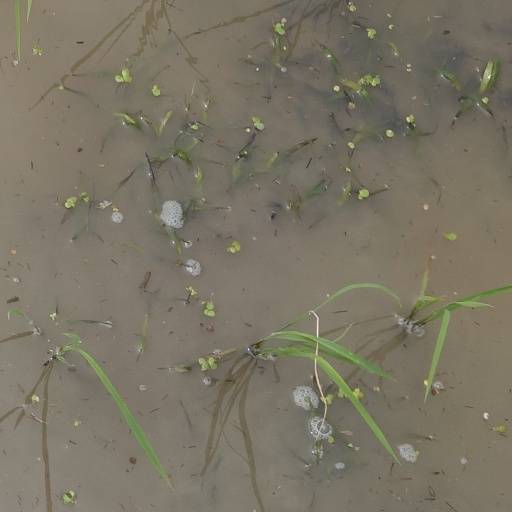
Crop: rice